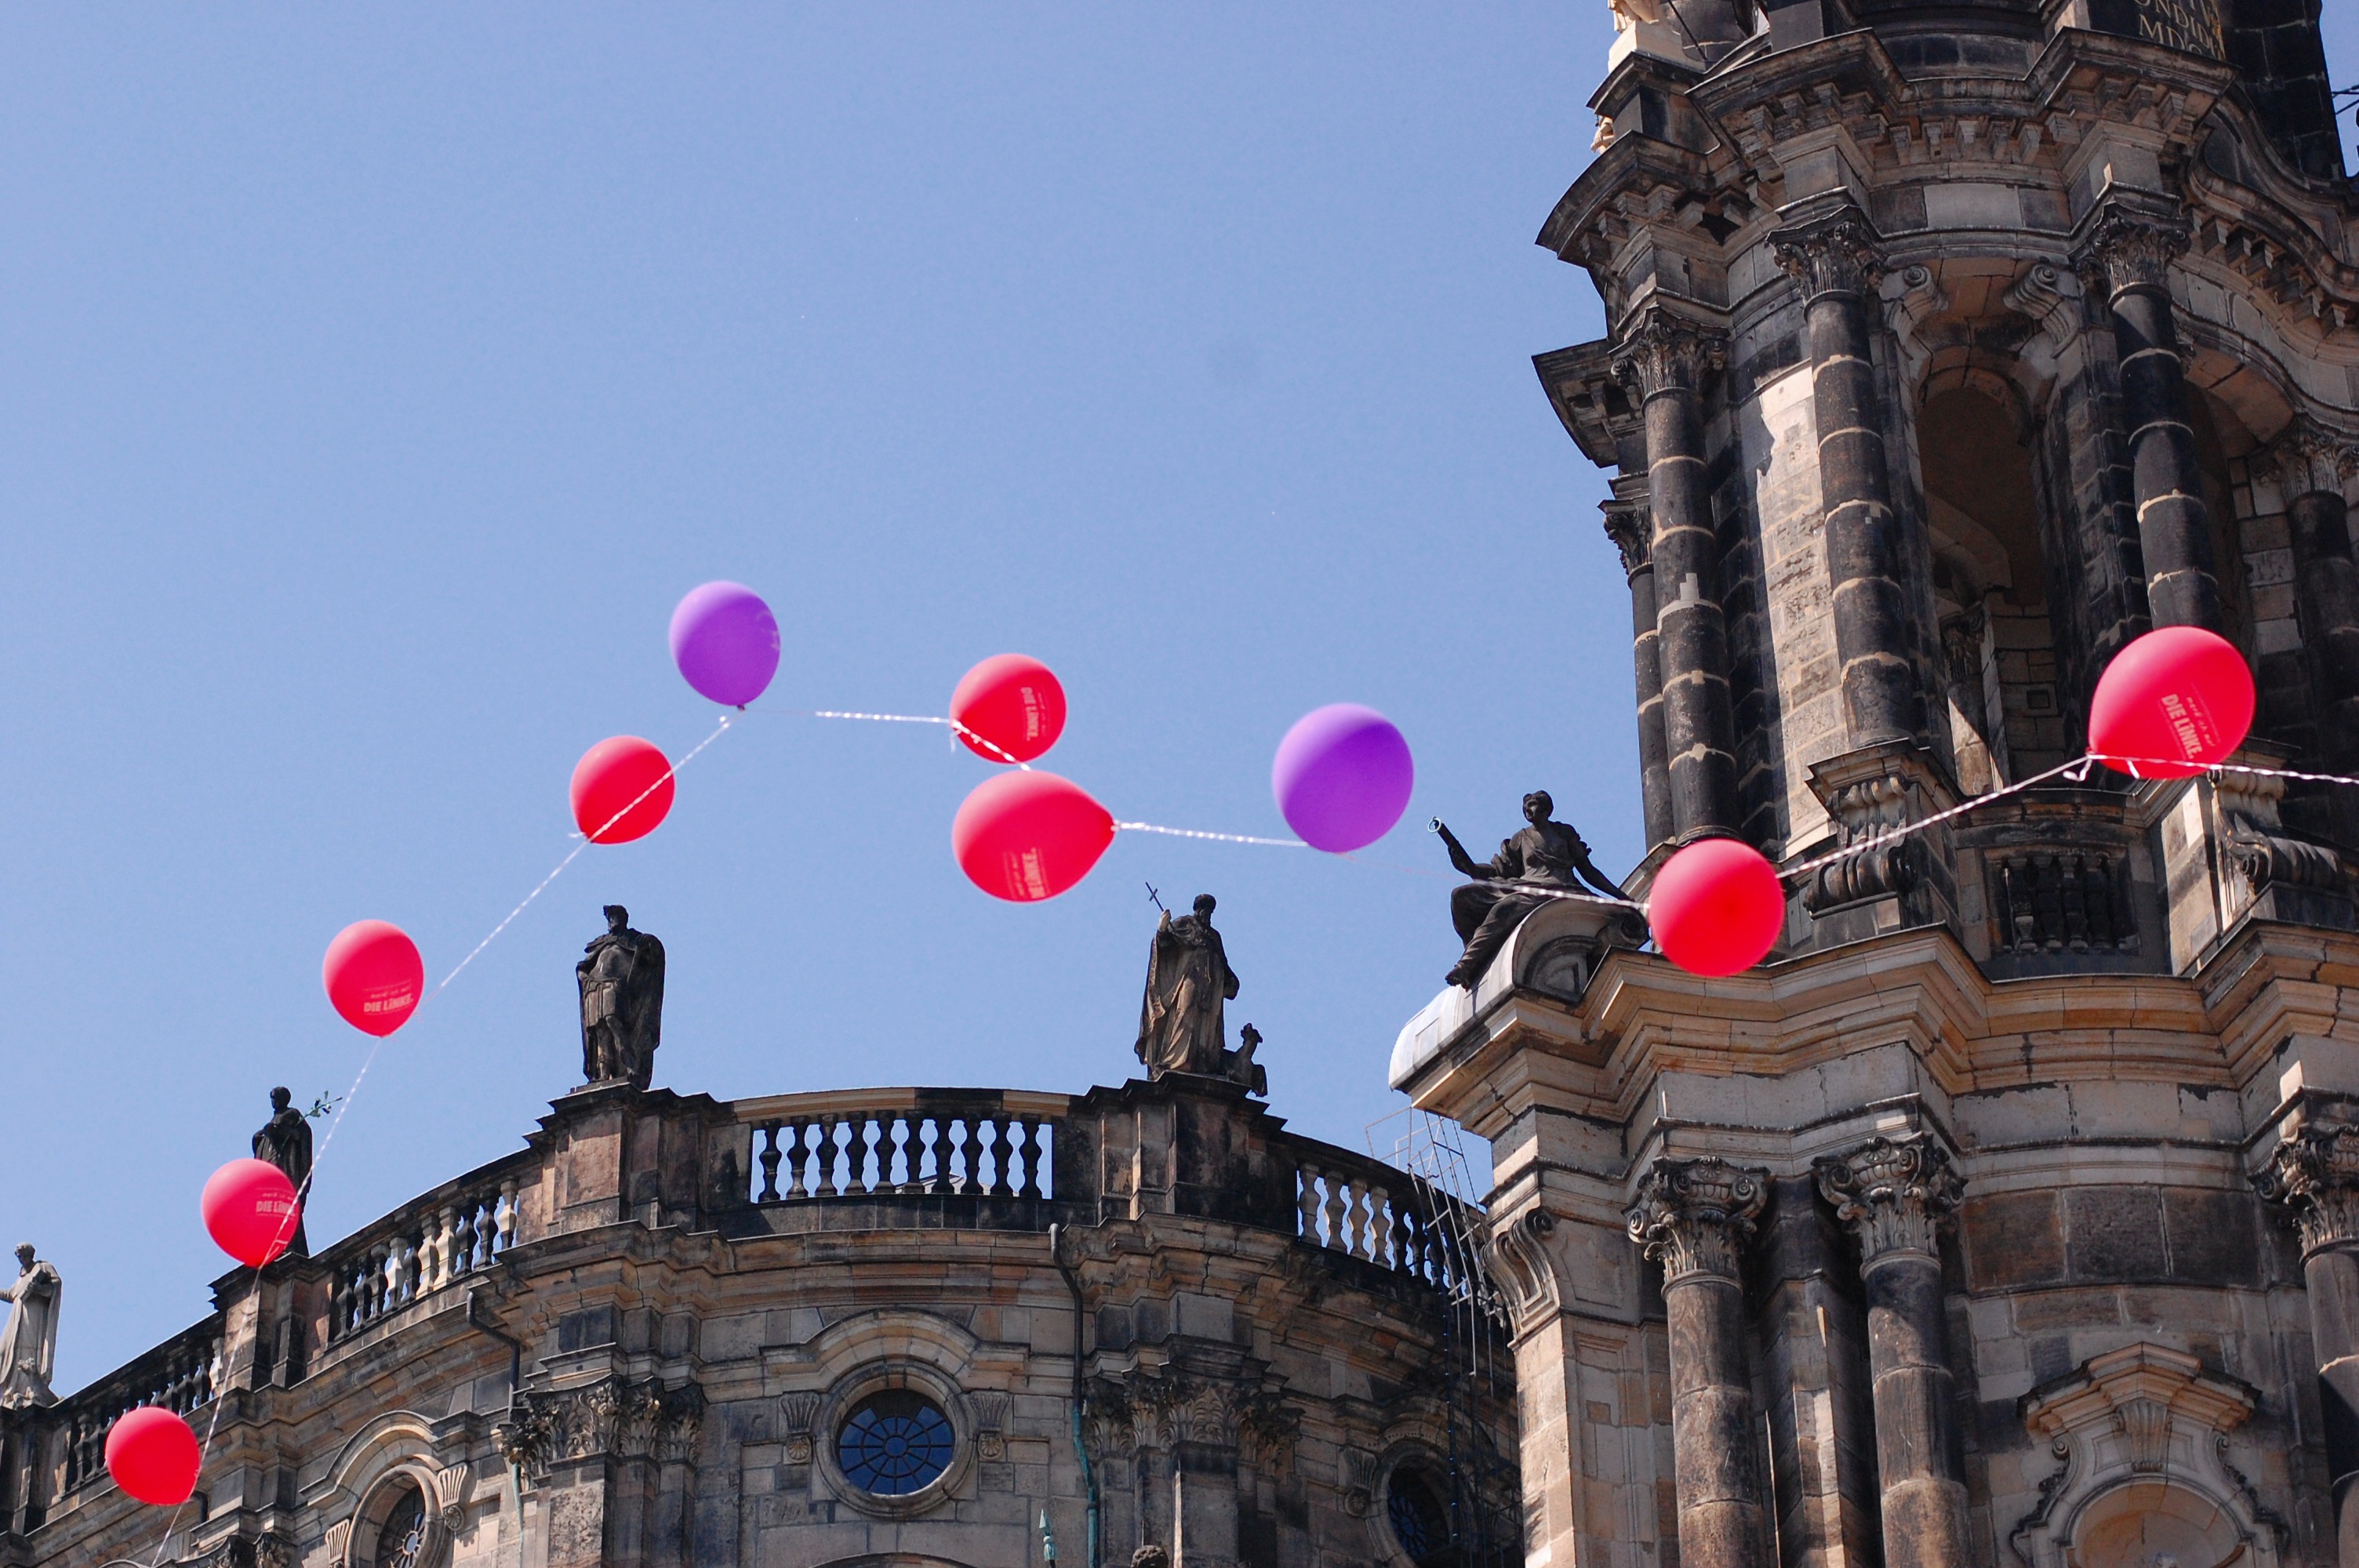
architecture, celebration, landmark, dresden